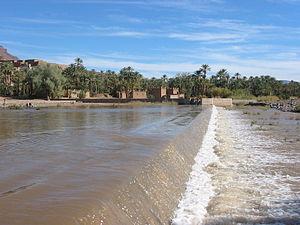
Agdz ou Agdez est une commune et ville — municipalité — de la province de Zagora, dans la région Drâa-Tafilalet, au Maroc.
Le Drâa, fleuve du Draa ou oued Drâa est le plus long fleuve du Maroc avec 1 100 kilomètres.
Le parc national d'Iriqui fait partie des parcs nationaux du Maroc et s'étend sur une superficie de 123 000 hectares. C'est un parc saharien créé en 1994 pour les espèces désertiques.